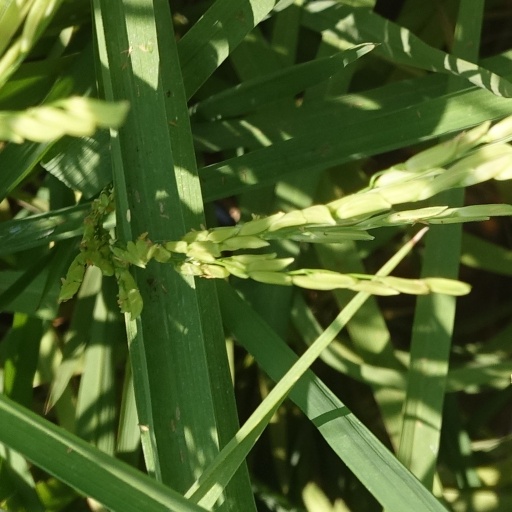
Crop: rice